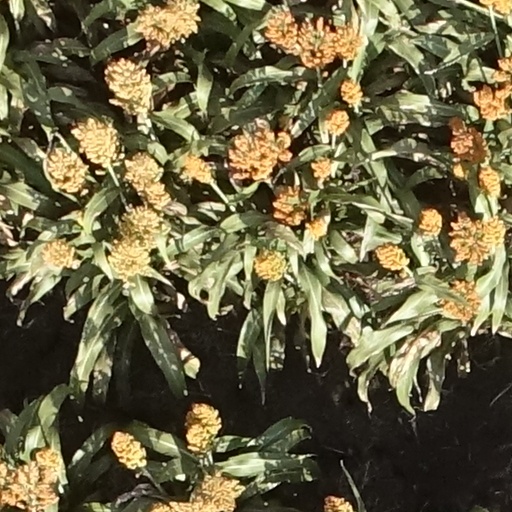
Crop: sorghum